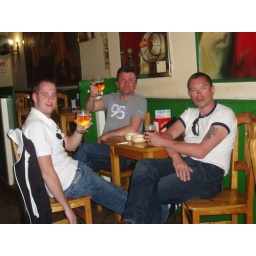
Met fijne collega's in de bar van Anaco. Gezellig...!